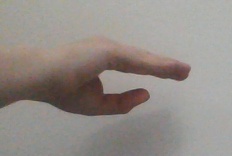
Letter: jeem